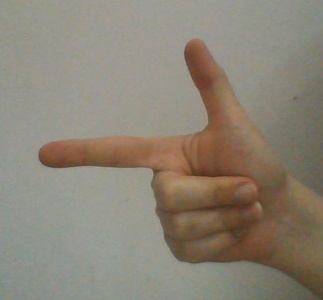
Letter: yaa